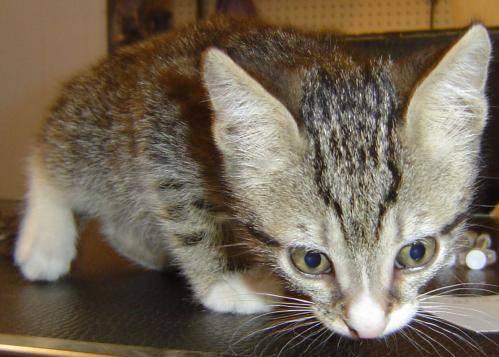
cat